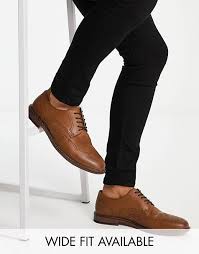
Label: Brogue